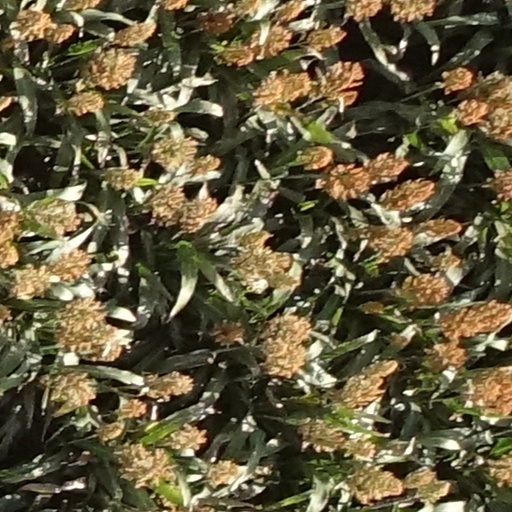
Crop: sorghum